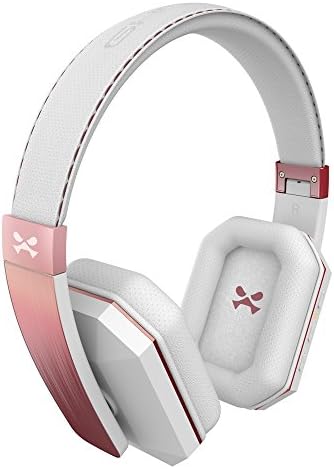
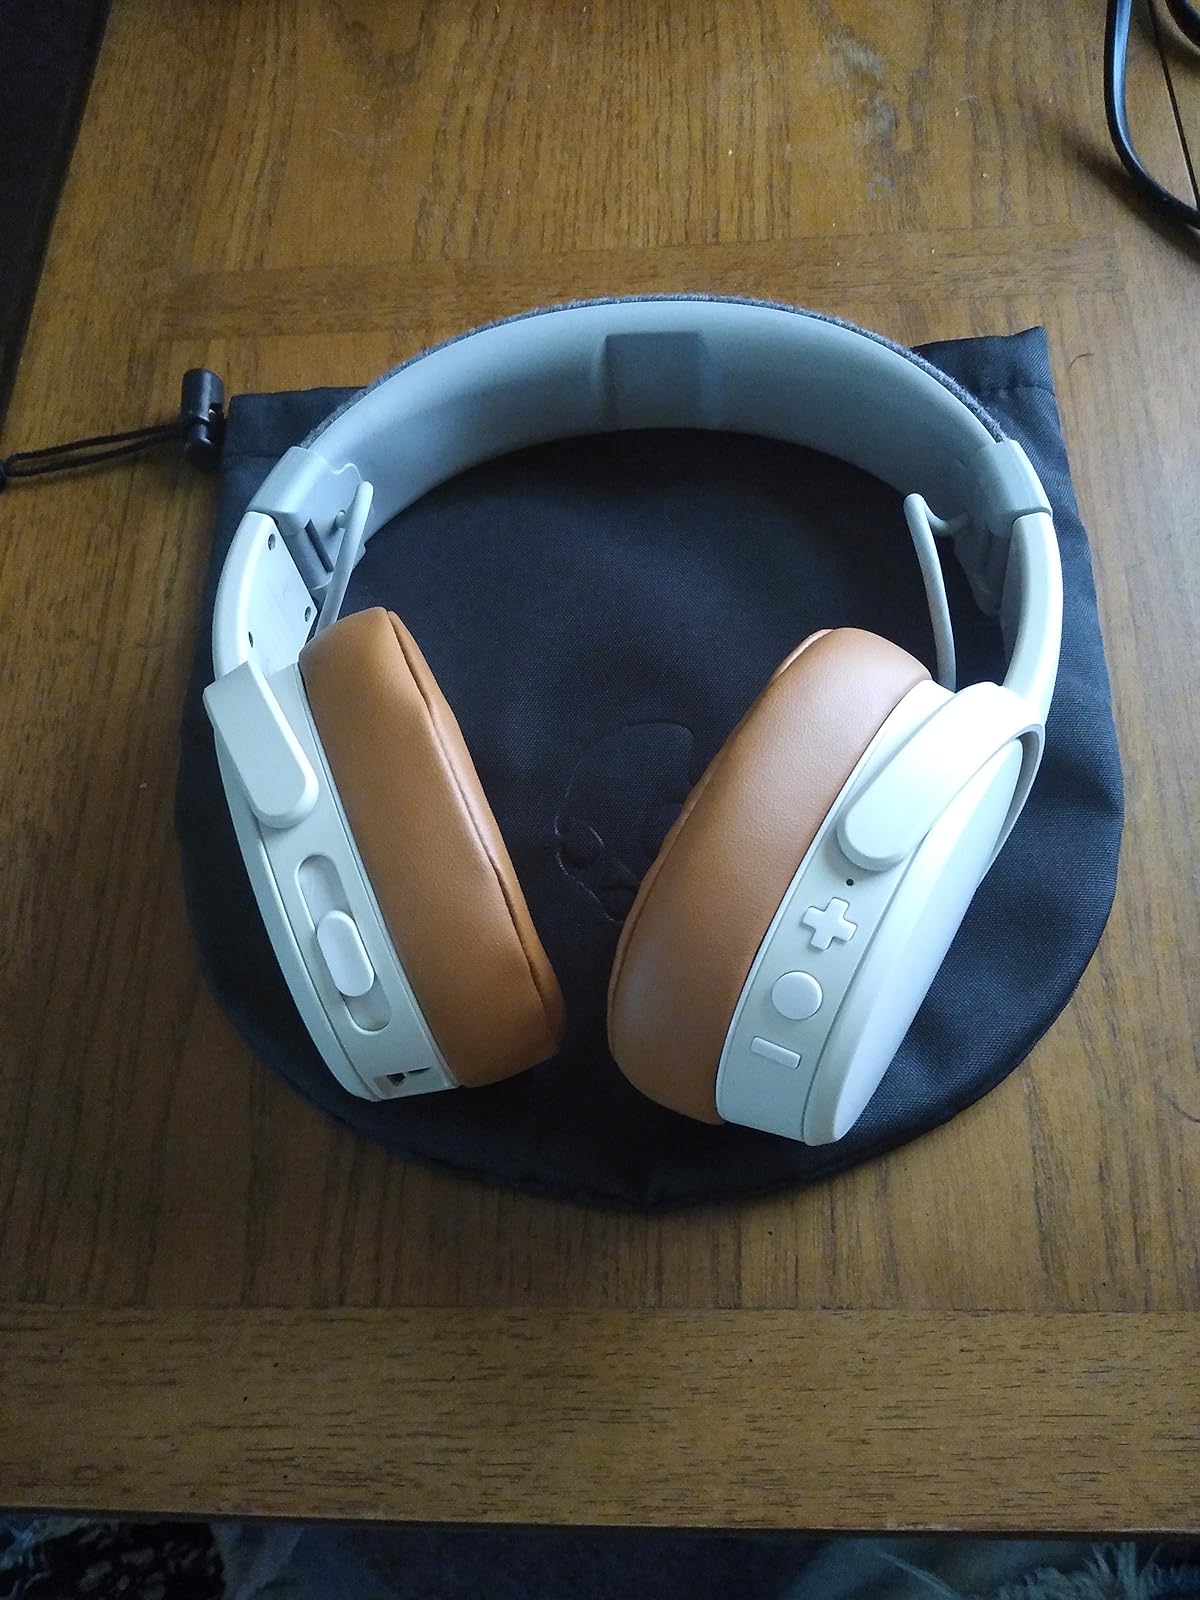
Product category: headphones
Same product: no